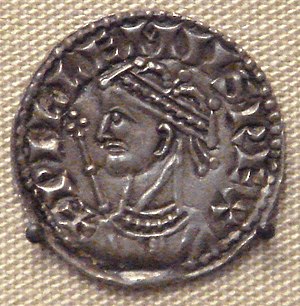
Vilhelm Erobreren / Vilhelm som konge / Administration
Engelsk mønt med billede af Vilhelm Erobreren.
Vilhelm 1. eller Vilhelm Erobreren og nedsættende Vilhelm Bastarden var den første normanniske konge af England. Han regerede fra 1066 til sin død i 1087. Han var efterkommer af Rollo og som han hertug af Normandiet fra 1035. Efter lang kamp var hans kontrol over Normandiet sikret i 1060, og han begyndte den normanniske erobring af England seks år senere. Resten af livet var præget af problemer med sin ældste søn og kampe for at konsolidere sin magt over England og sine besiddelser på kontinentet.